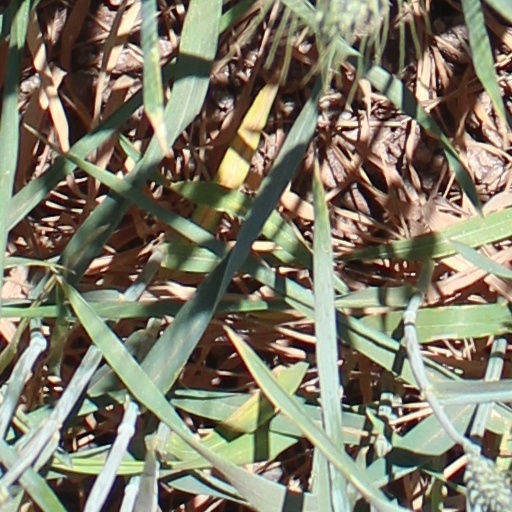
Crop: wheat